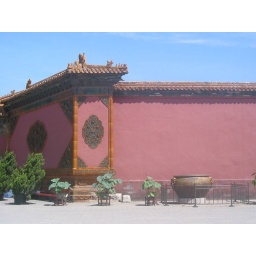
The big pots were used to hold water to put out fires in the old days.